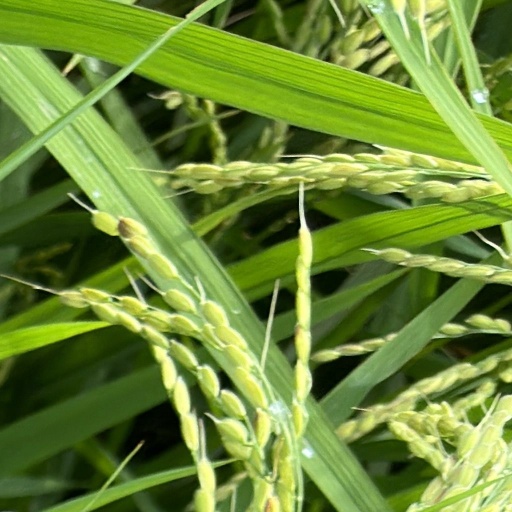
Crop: rice